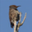
Label: bird